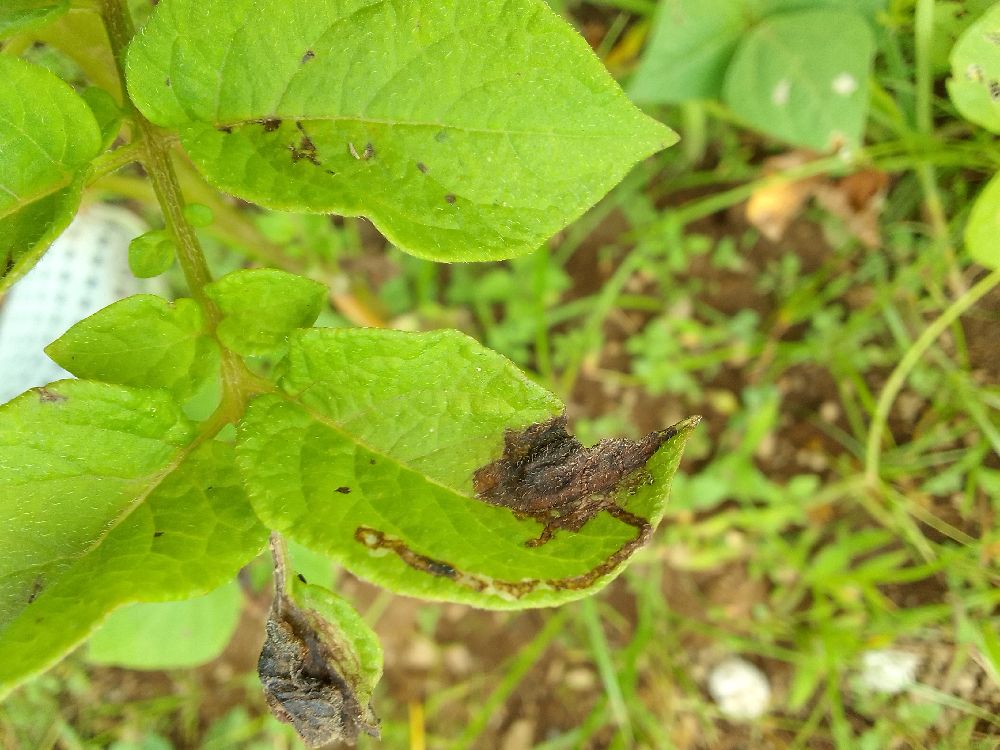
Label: Late blight